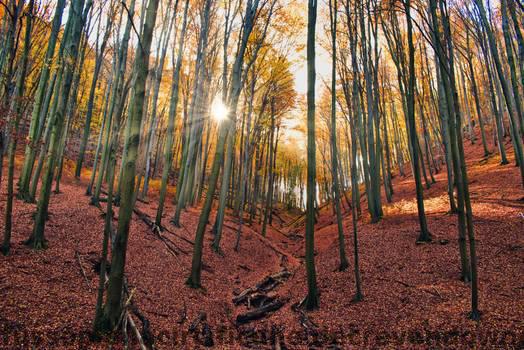
Label: Watermark